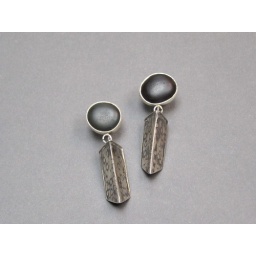
Hand fabricated in sterling silver with black river rocks, with patina, on posts